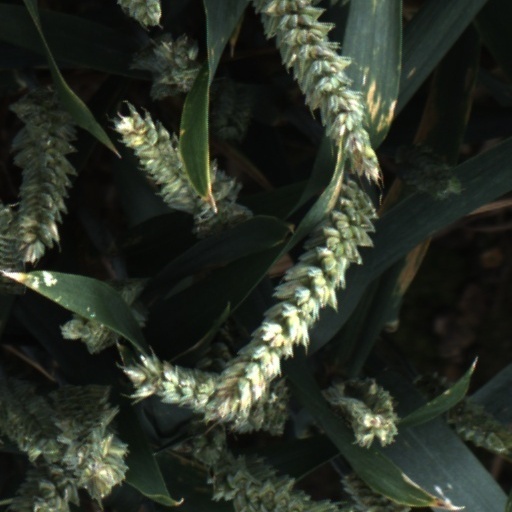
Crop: wheat